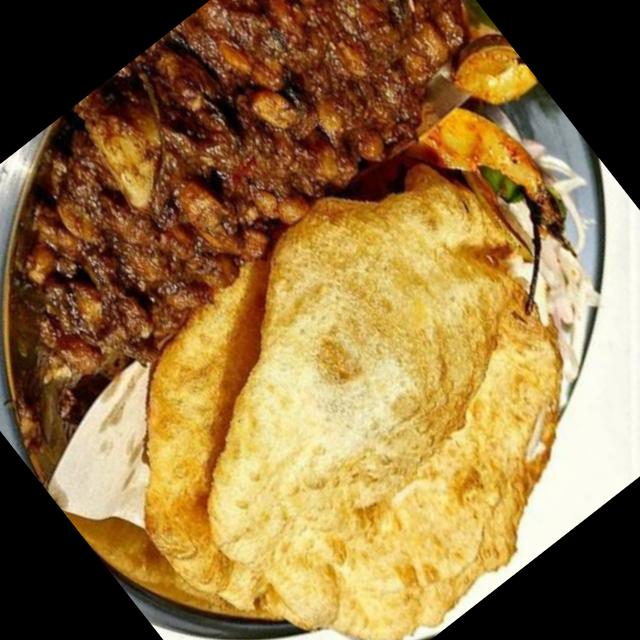
Dish: chole_bhature